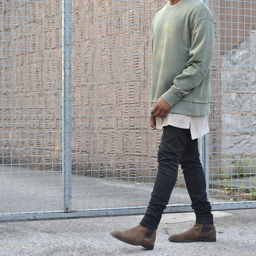
super slim jeans and a pair of shoes separates us from the boys